Erwin Friedrich Baumann

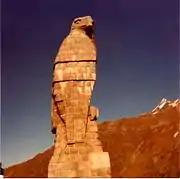
The Simplon Pass eagle monument as seen at sunset

Linus Birchler wrote in 1954 to Baumann: "I would never have thought that the monumental eagle on the Simplon is your work, and I can hardly fathom what great technical problems had to be overcome in its creation. In the future, when talking about the colossi of Memnon and the rock temples of Abu Simbel in my lectures, I will also quote your eagle created in such an extraordinary, inventive manner no one thought of before."